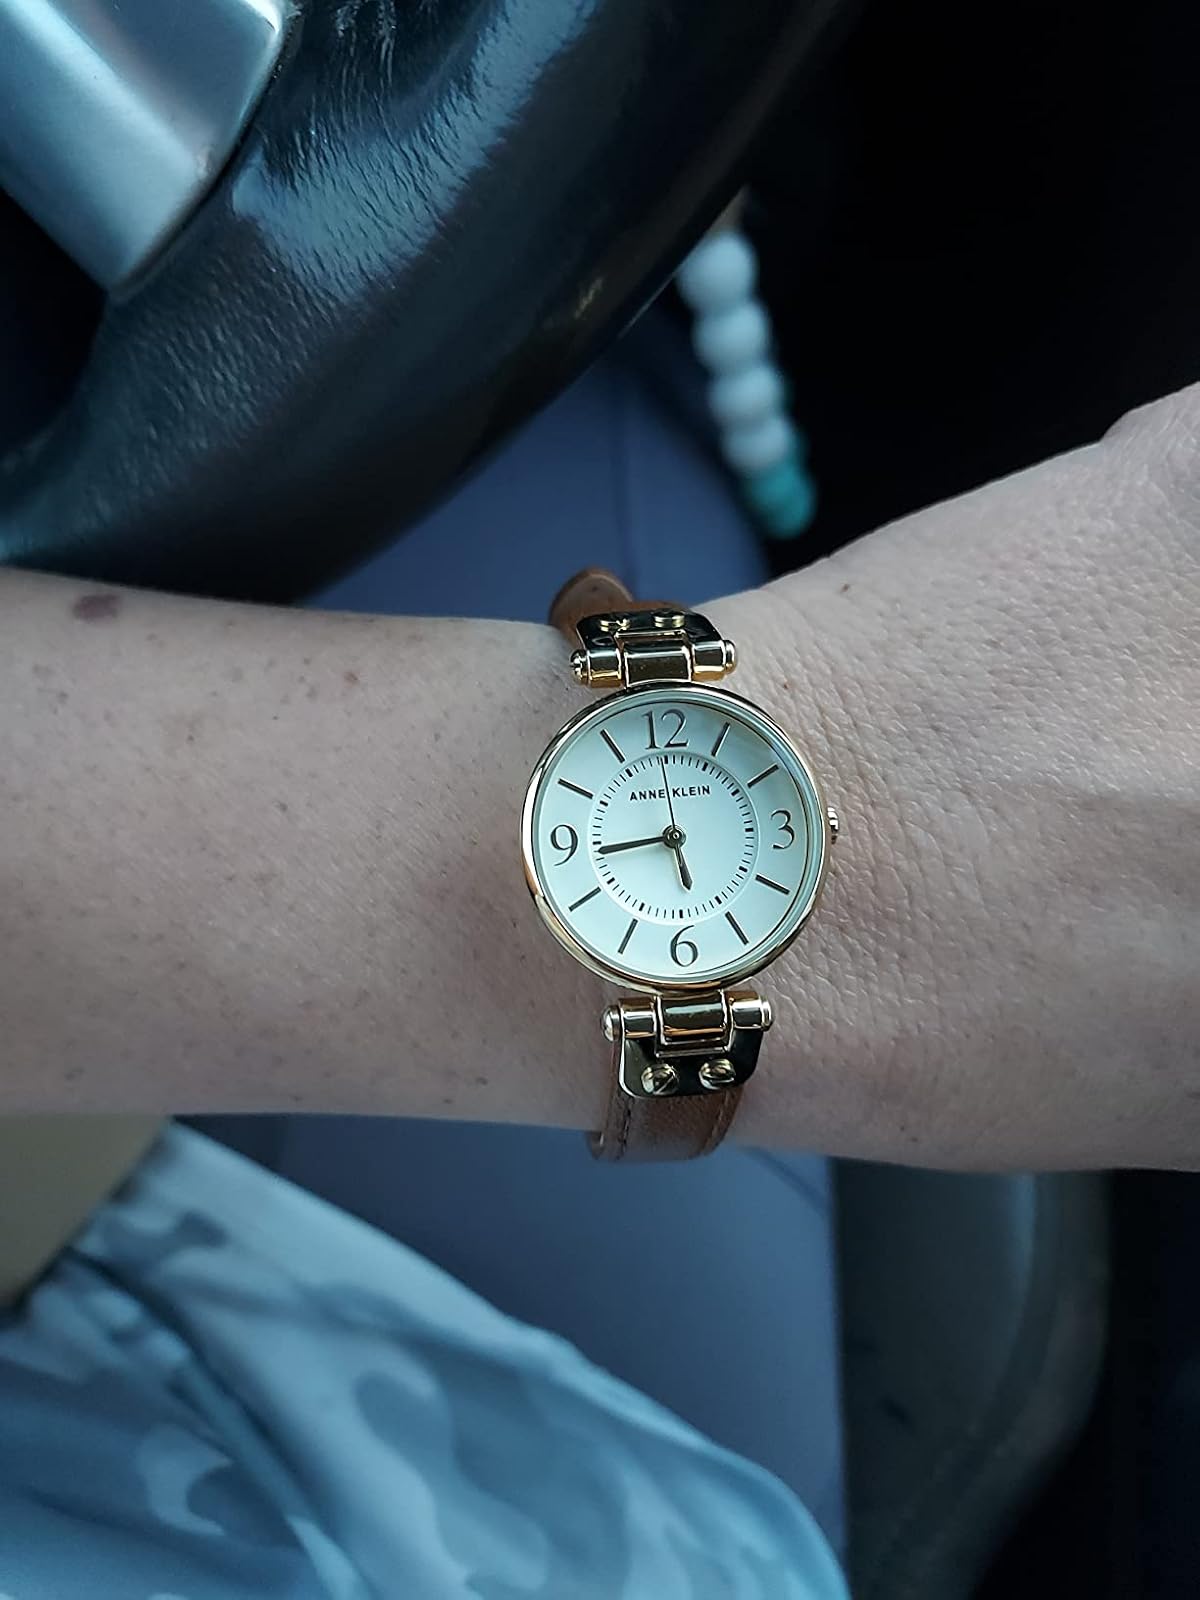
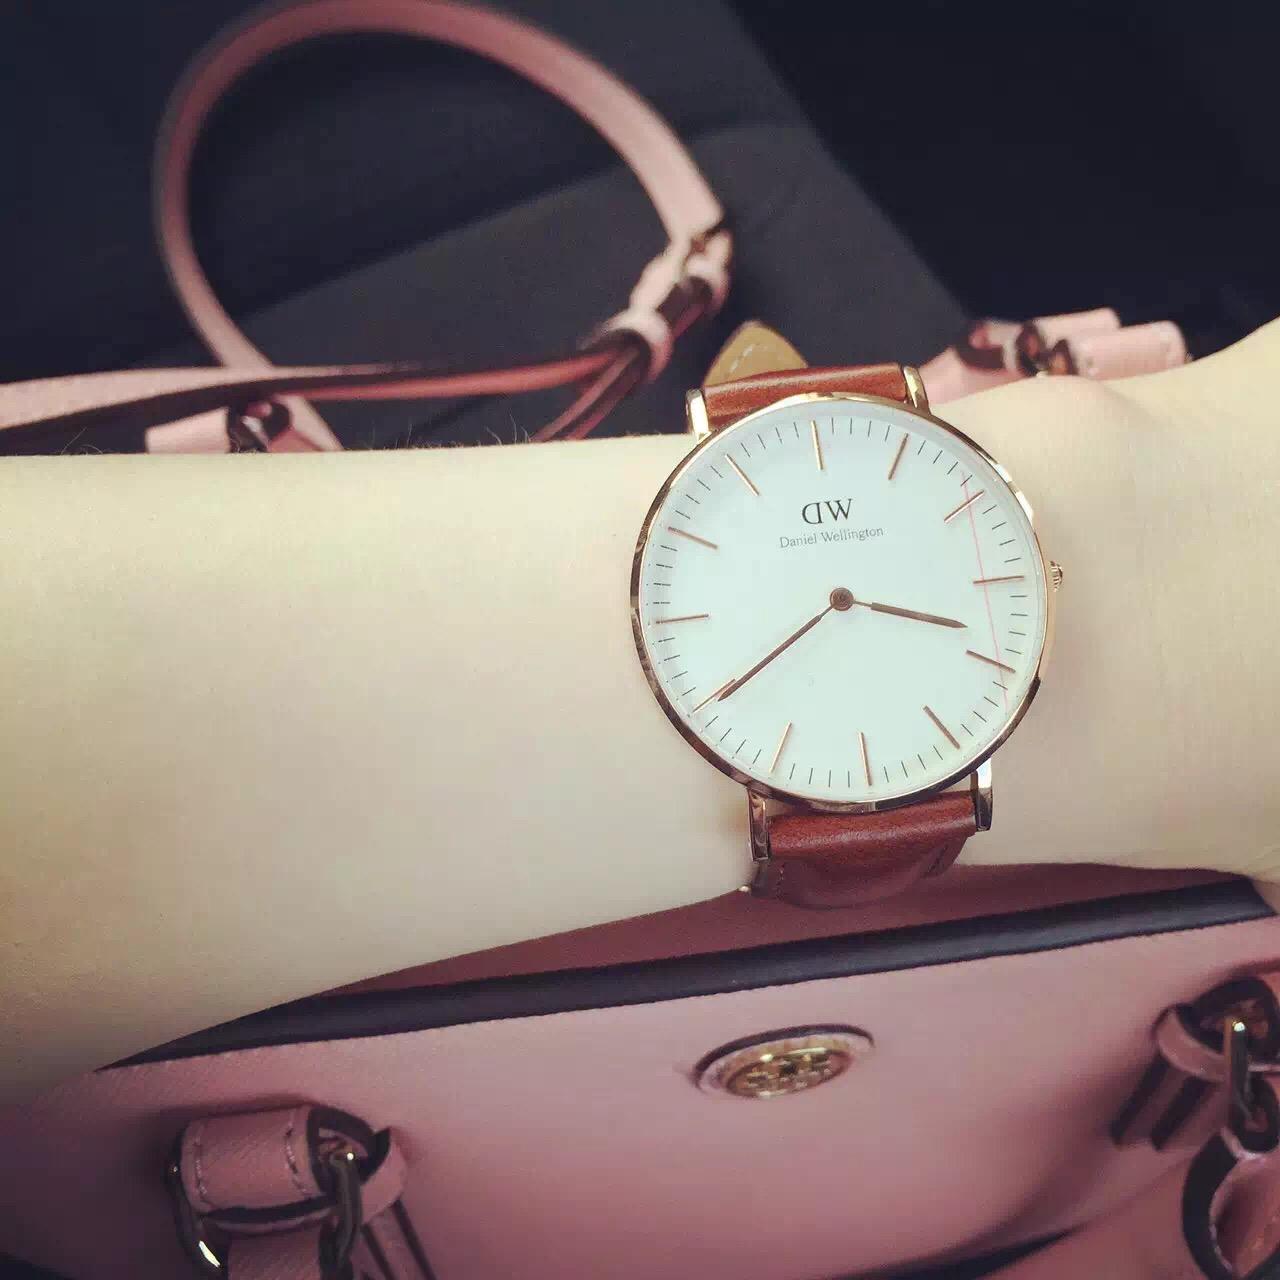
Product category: accessories_watch
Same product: no